Indianapolis Colts

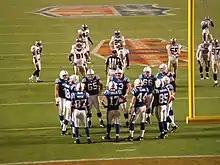
Indianapolis offensive line huddles during Super Bowl XLIV (2010)

Jim Caldwell was hired as head coach of the team following Dungy, and led the team during the 2009 season. The Colts went 14–0 during the season to finish with an overall record of 14–2 after controversially benching their starters during the last two games. The Colts for the second time in the Manning era entered the playoffs with the best record in the AFC. The Colts managed victories over the Baltimore Ravens and New York Jets to advance to Super Bowl XLIV against the New Orleans Saints, but lost to the Saints 31–17.